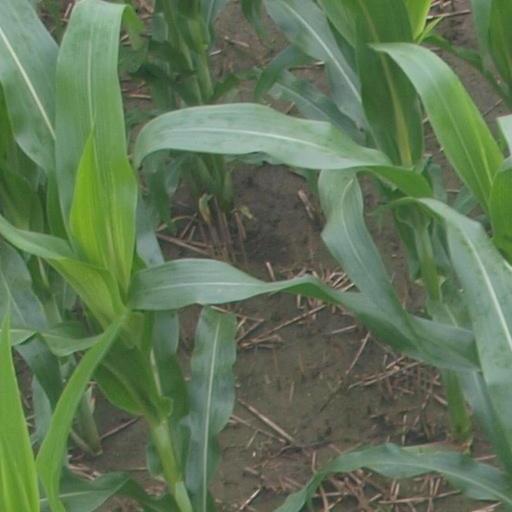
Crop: maize; corn